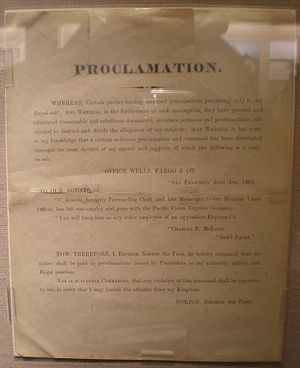
Joshua A. Norton / Karriere som "kejser"
En af Nortons udaterede proklamationer
"Joshua Abraham Norton, også kendt som hans kejserlige majestæt Kejser Norton, var en æret borger i San Francisco, der proklamerede sig som ""Kejser af De Forenede Stater"" og senere ""Protektor for Mexico"" 1859. Norton blev født i London i England, og tilbragte den største del af sin opvækst i Sydafrika. Han emigrerede til San Francisco efter at han i 1849 havde arvet $ 40.000 fra sin fars ejendom. Norton forsøgte sig en overgang som forretningsmand men tabte sin formue gennem investering i peruvianske ris.